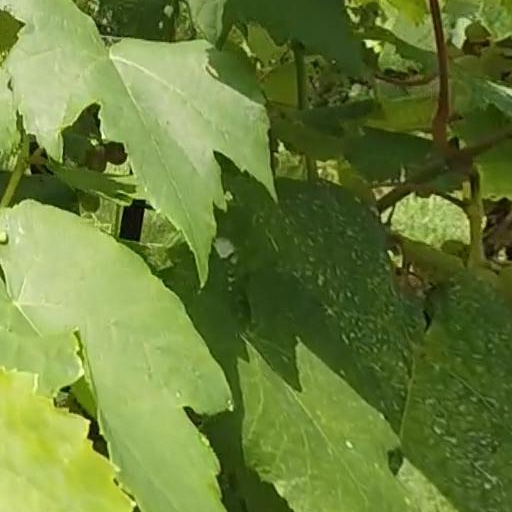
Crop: grape